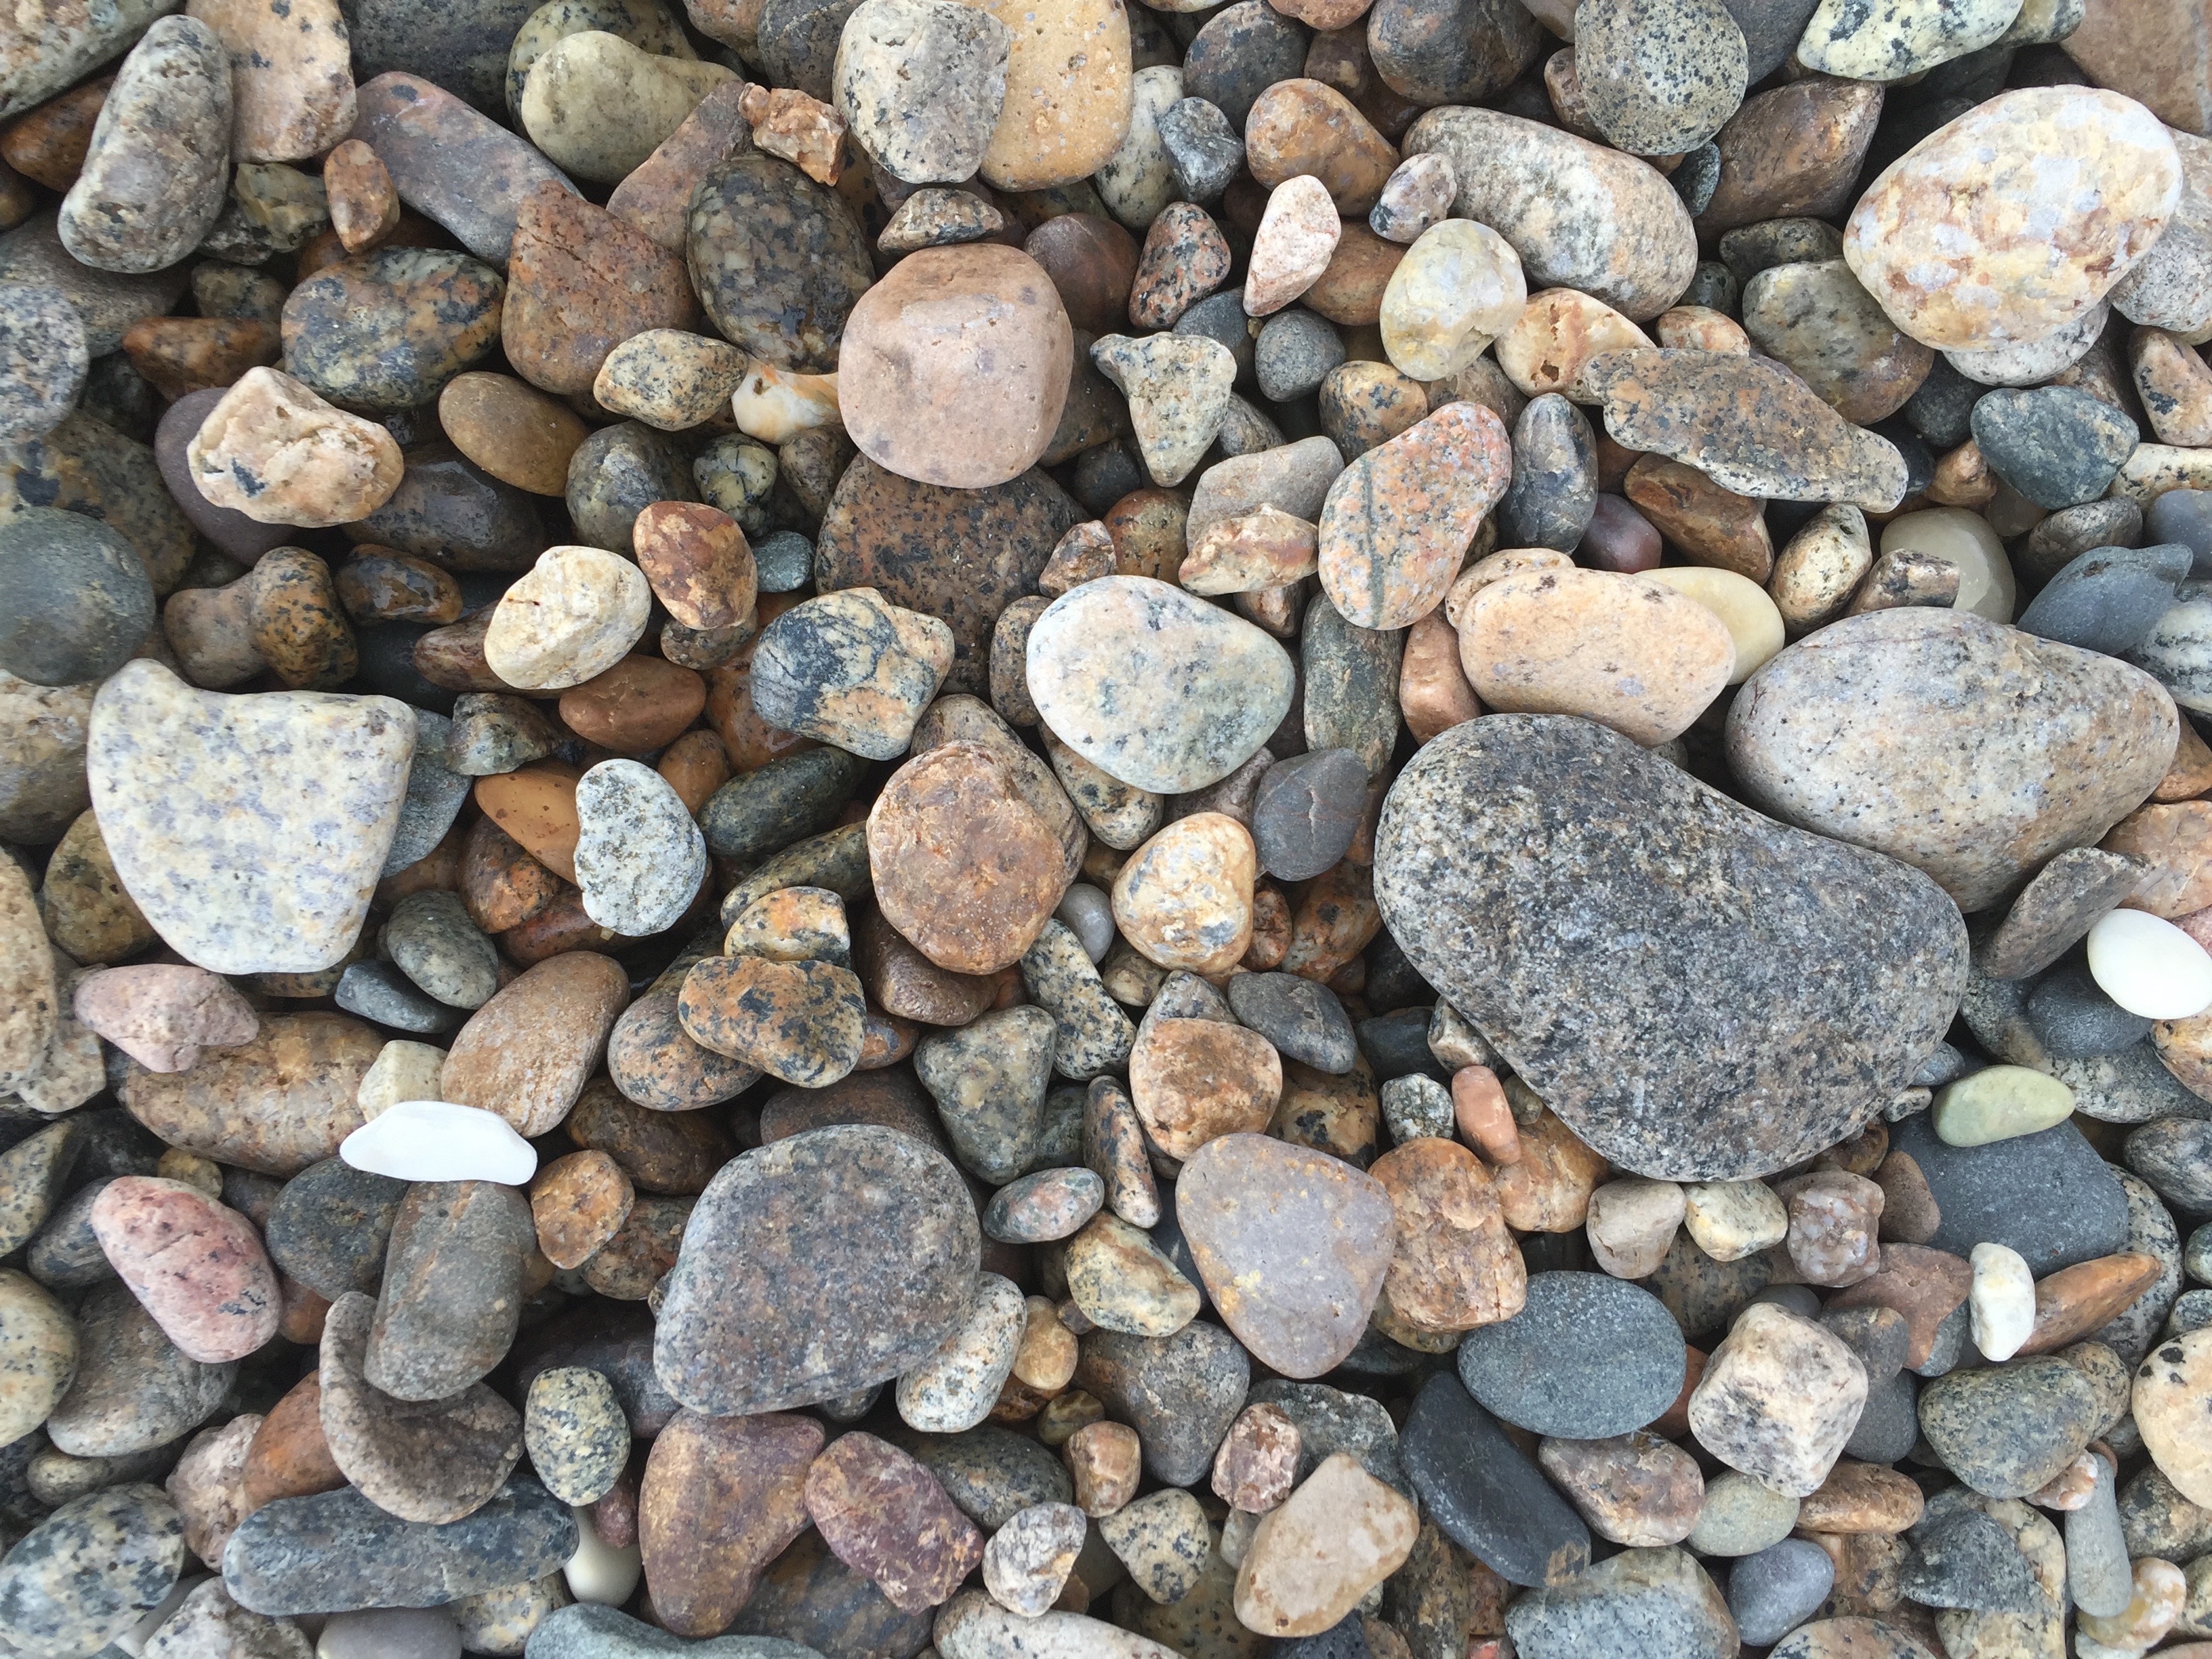
rock, pebble, soil, stone wall, material, rubble, gravel, boulder